Continuous truss bridge

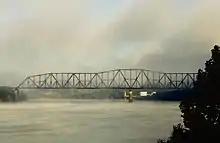
The Sciotoville Bridge (1916), the first continuous truss bridge in the United States.

A continuous truss bridge is a truss bridge that extends without hinges or joints across three or more supports. A continuous truss bridge may use less material than a series of simple trusses because a continuous truss distributes live loads across all the spans; in a series of simple trusses, each truss must be capable of supporting the entire load.